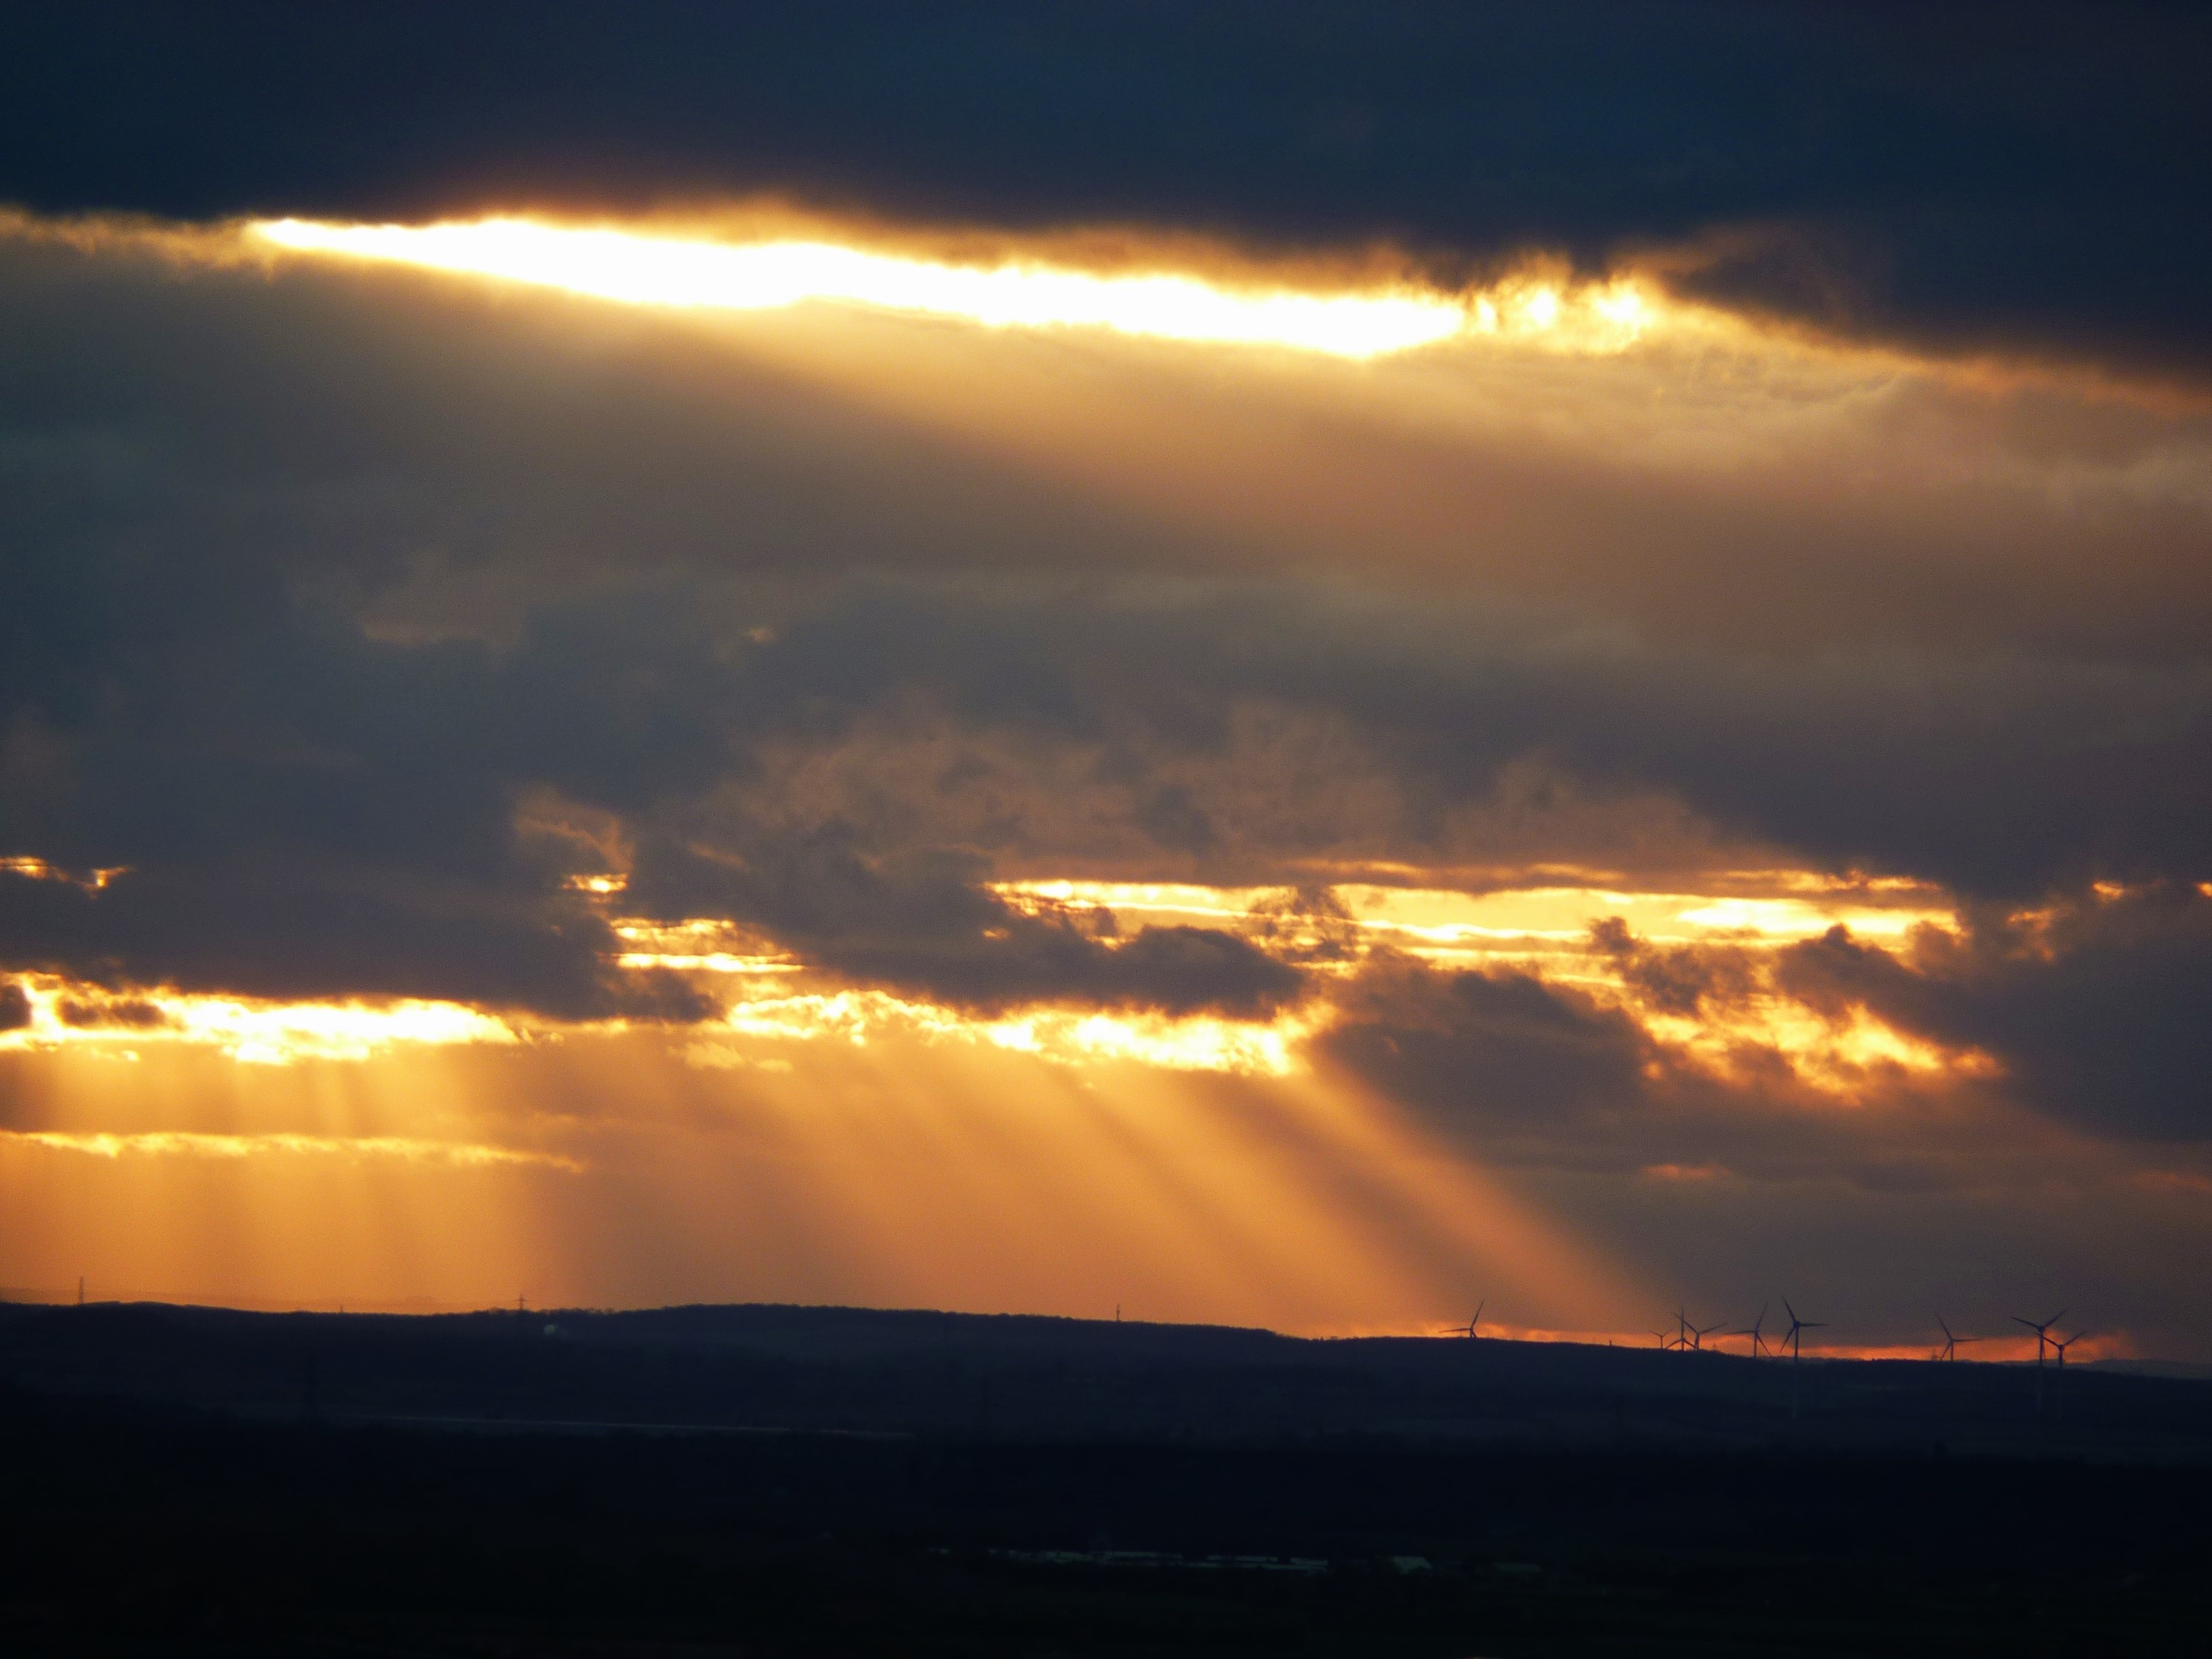
landscape, nature, outdoor, horizon, silhouette, light, cloud, sky, sun, sunrise, sunset, skyline, sunlight, morning, dawn, atmosphere, summer, dusk, europe, evening, golden, scenic, natural, scenery, clouds, scene, afterglow, astronomical object, meteorological phenomenon, red sky at morning